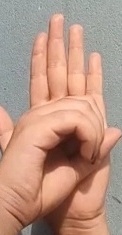
ASL sign: 0